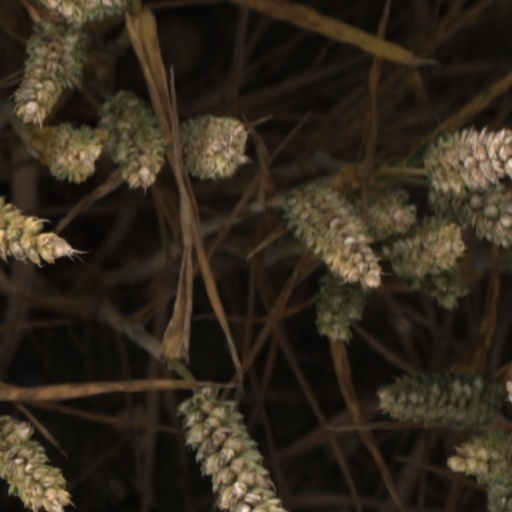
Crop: wheat